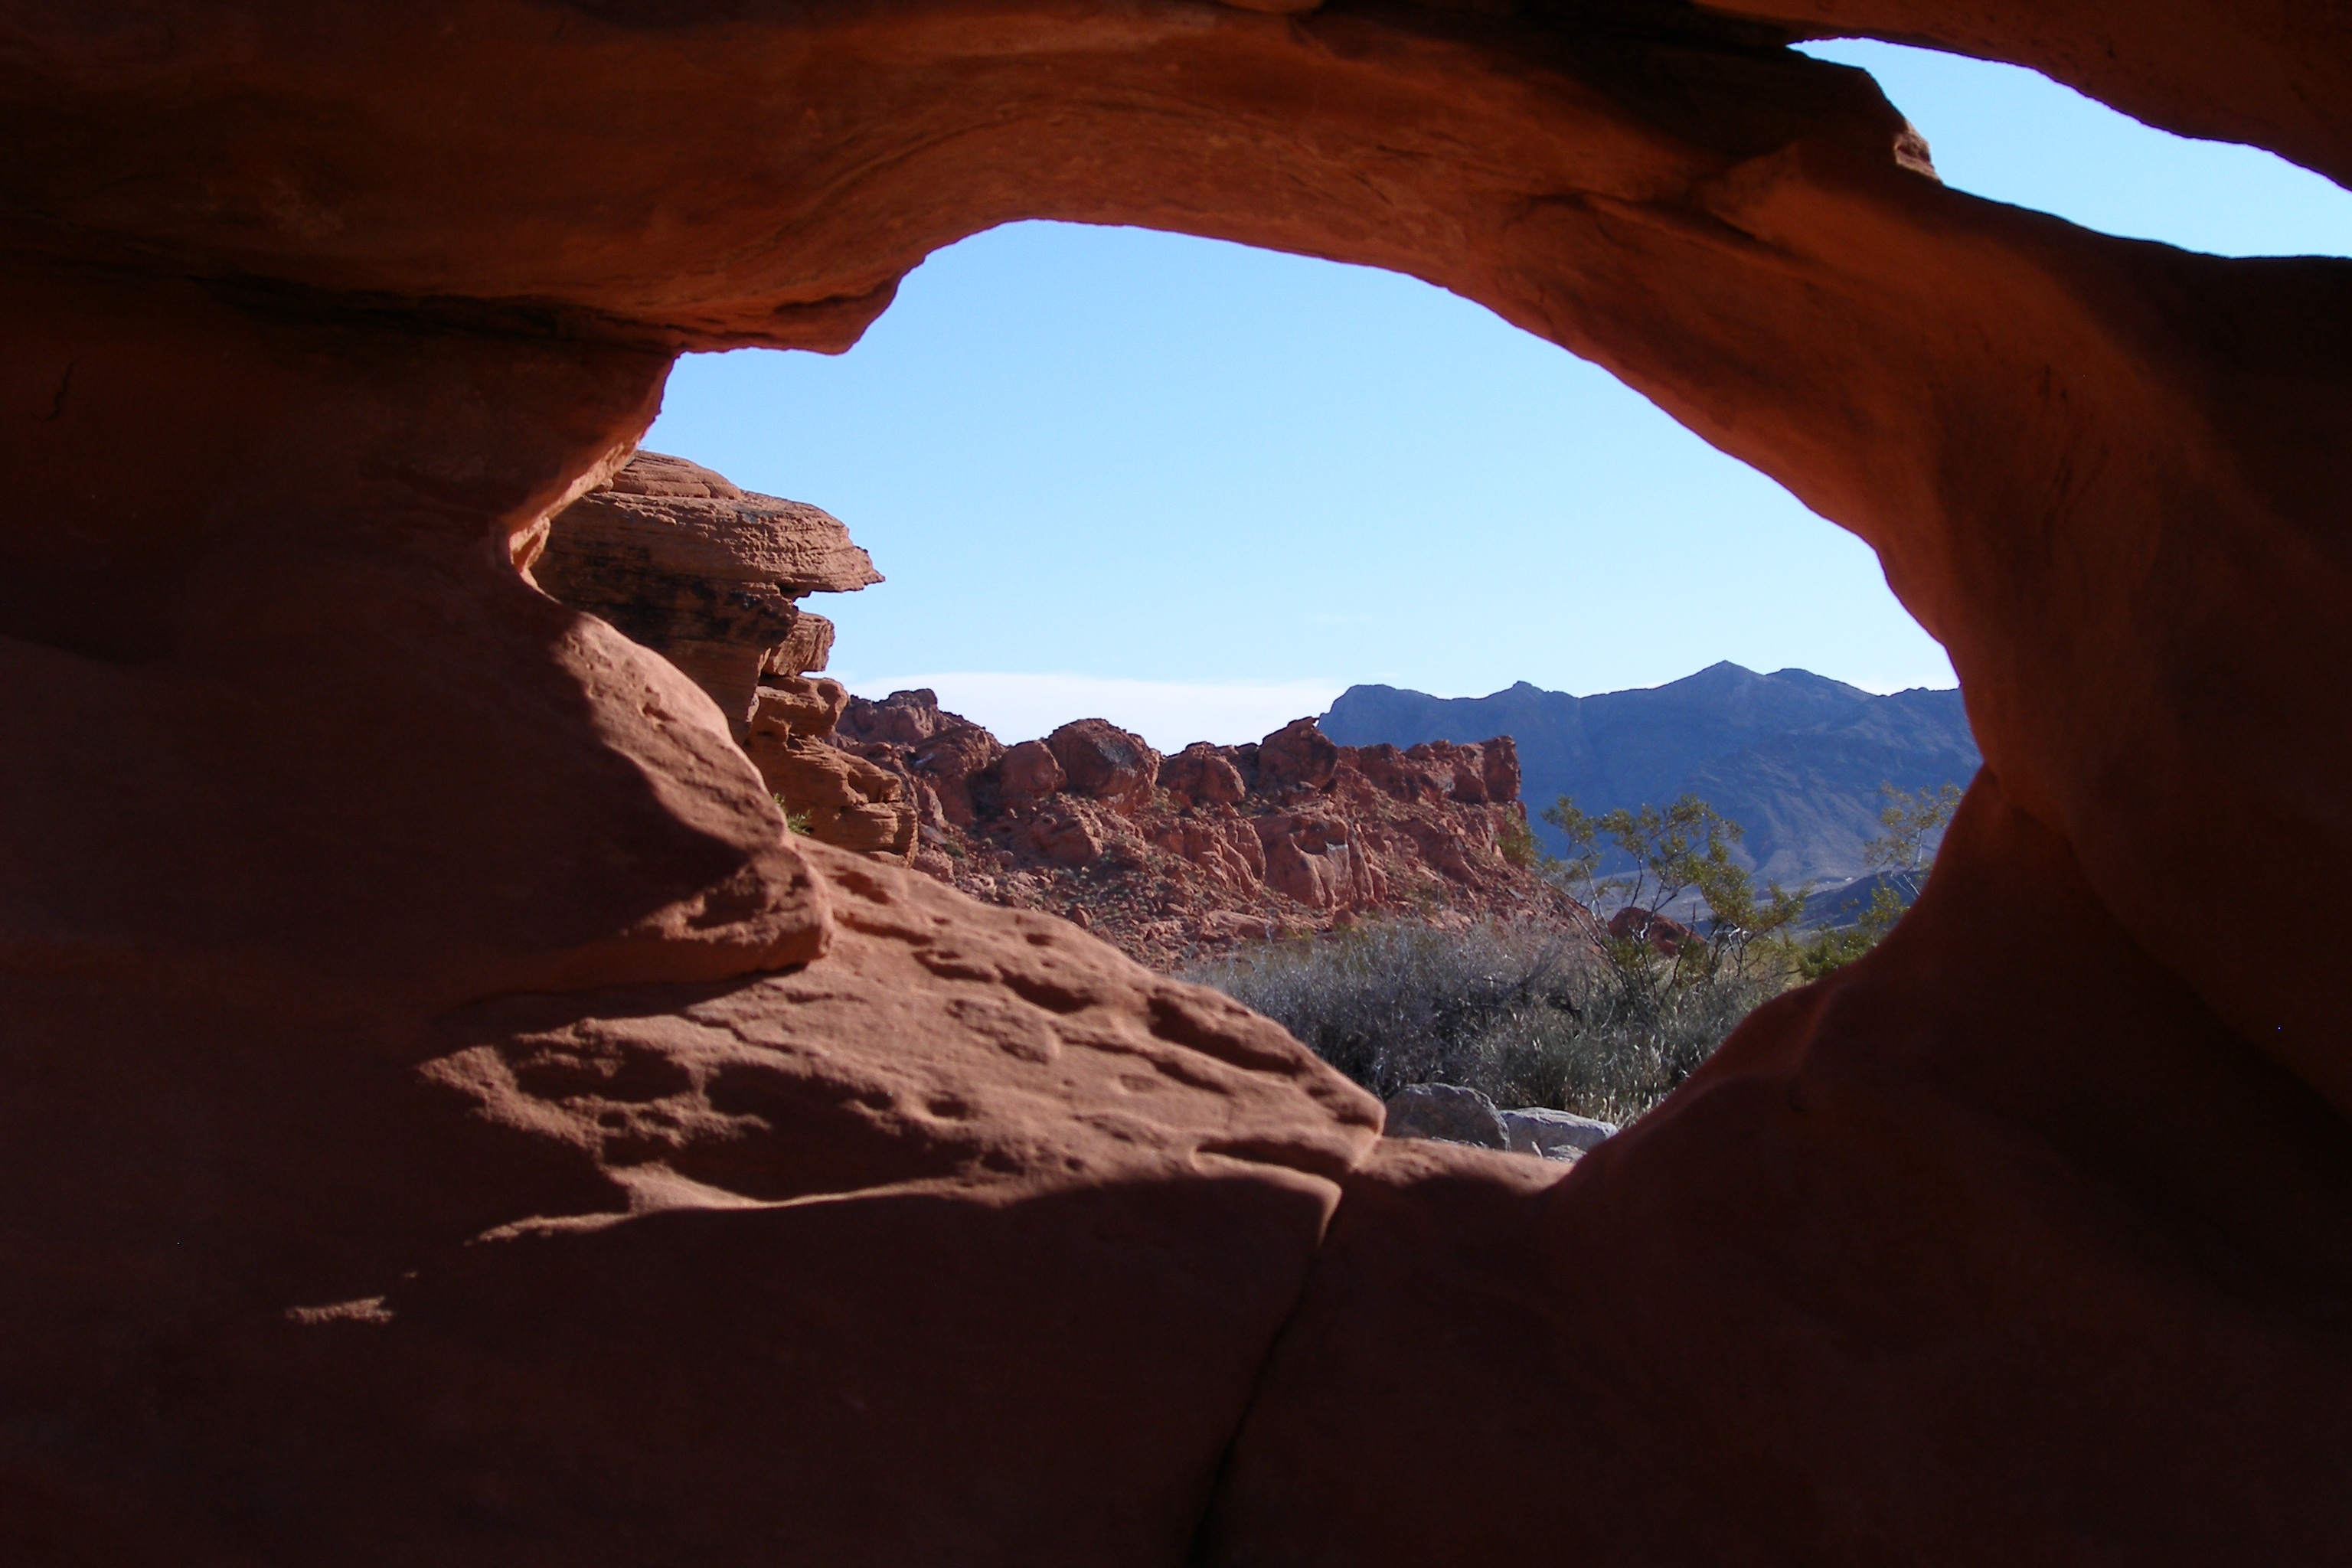
landscape, rock, desert, adventure, valley, travel, formation, arch, canyon, rocks, geology, badlands, plateau, wadi, landform, valley of fire, geographical feature